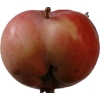
Label: Apple 10